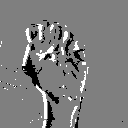
ASL letter: s